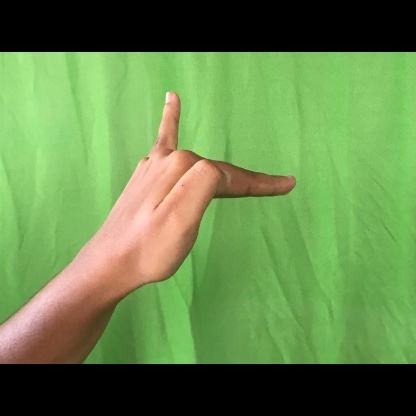
Mudra: Hamsapaksha